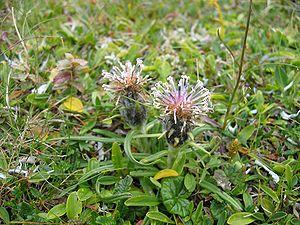
Saussurea est un genre d'environ 300 espèces de plantes alpines, de la famille des Asteraceae, qui a été découvert par Horace-Bénédict de Saussure dans un de ses voyages. À sa mort, ce taxon lui a été dédié par Augustin Pyrame de Candolle.